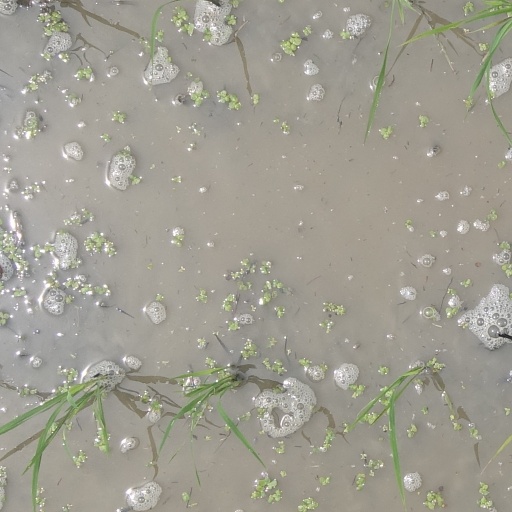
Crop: rice